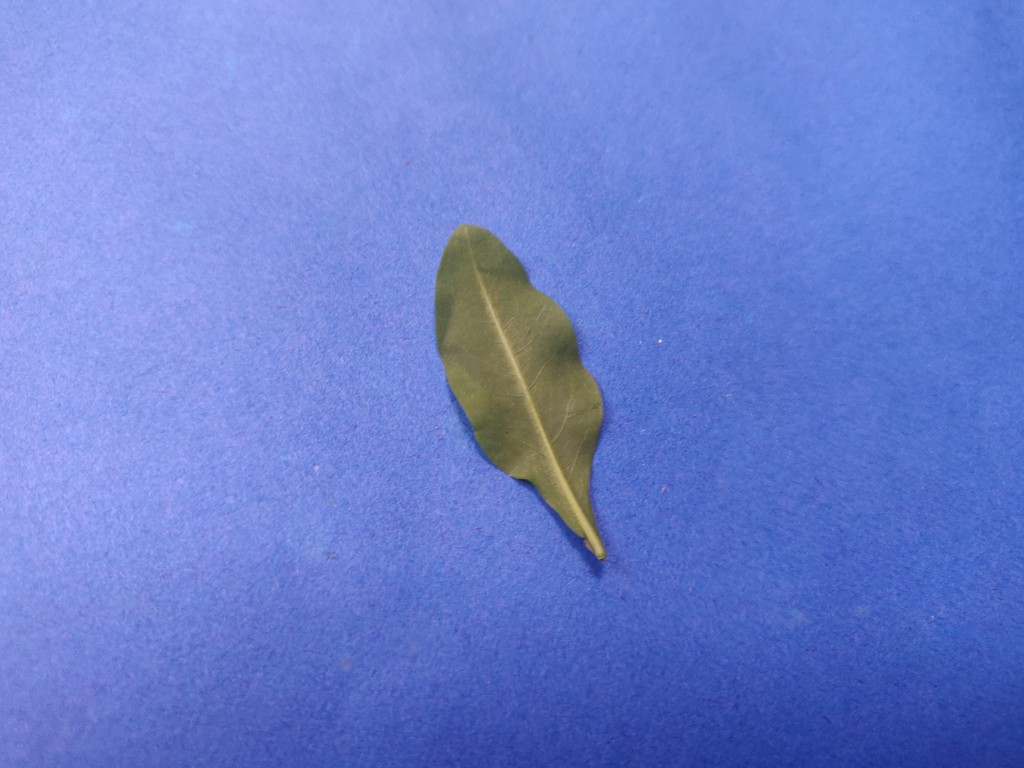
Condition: Healthy
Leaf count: single
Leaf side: back